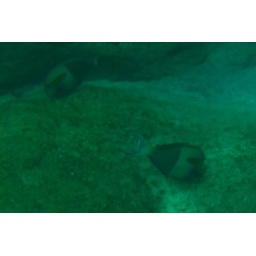
This picture does not do the justice, a very handsome fish spotted near Sharks Cove on Oahu.